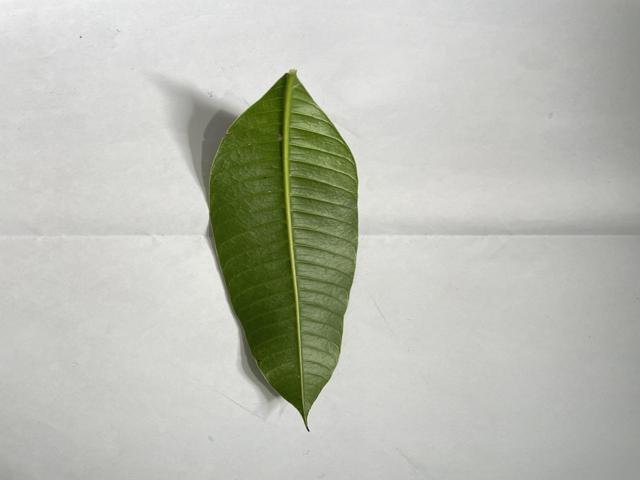
Mango leaf variety: Fazli